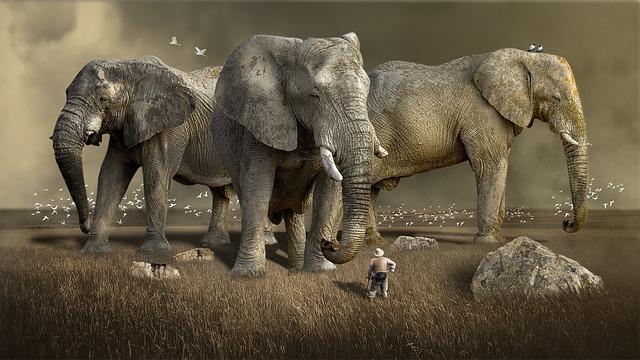
elephant